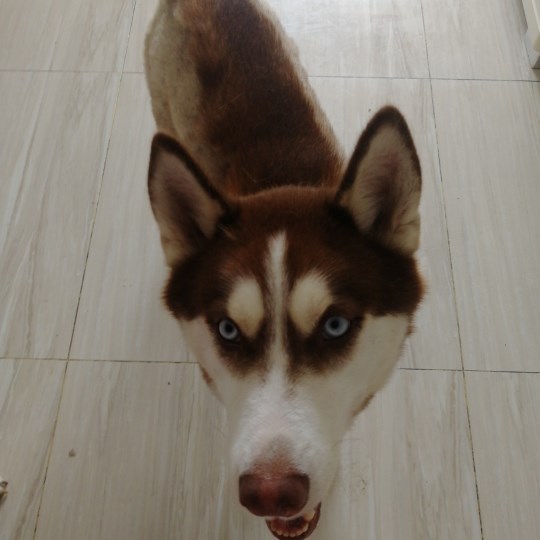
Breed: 1160-n000003-Siberian_husky